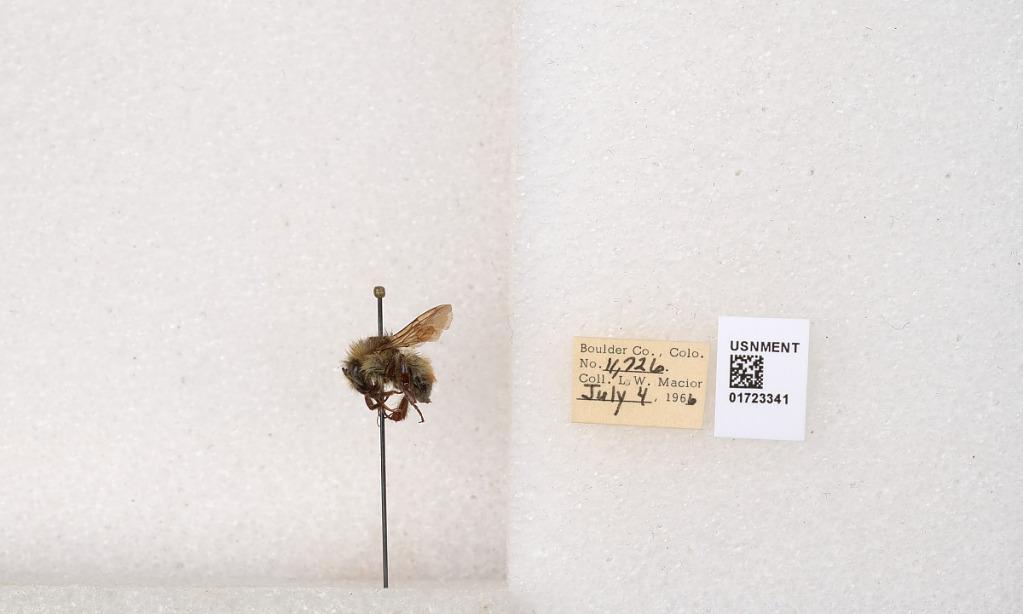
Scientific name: Bombus flavifrons Cresson
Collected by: L. Macior
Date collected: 1966-7-4
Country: United States
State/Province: Colorado
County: Boulder
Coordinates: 40.0925, -105.358